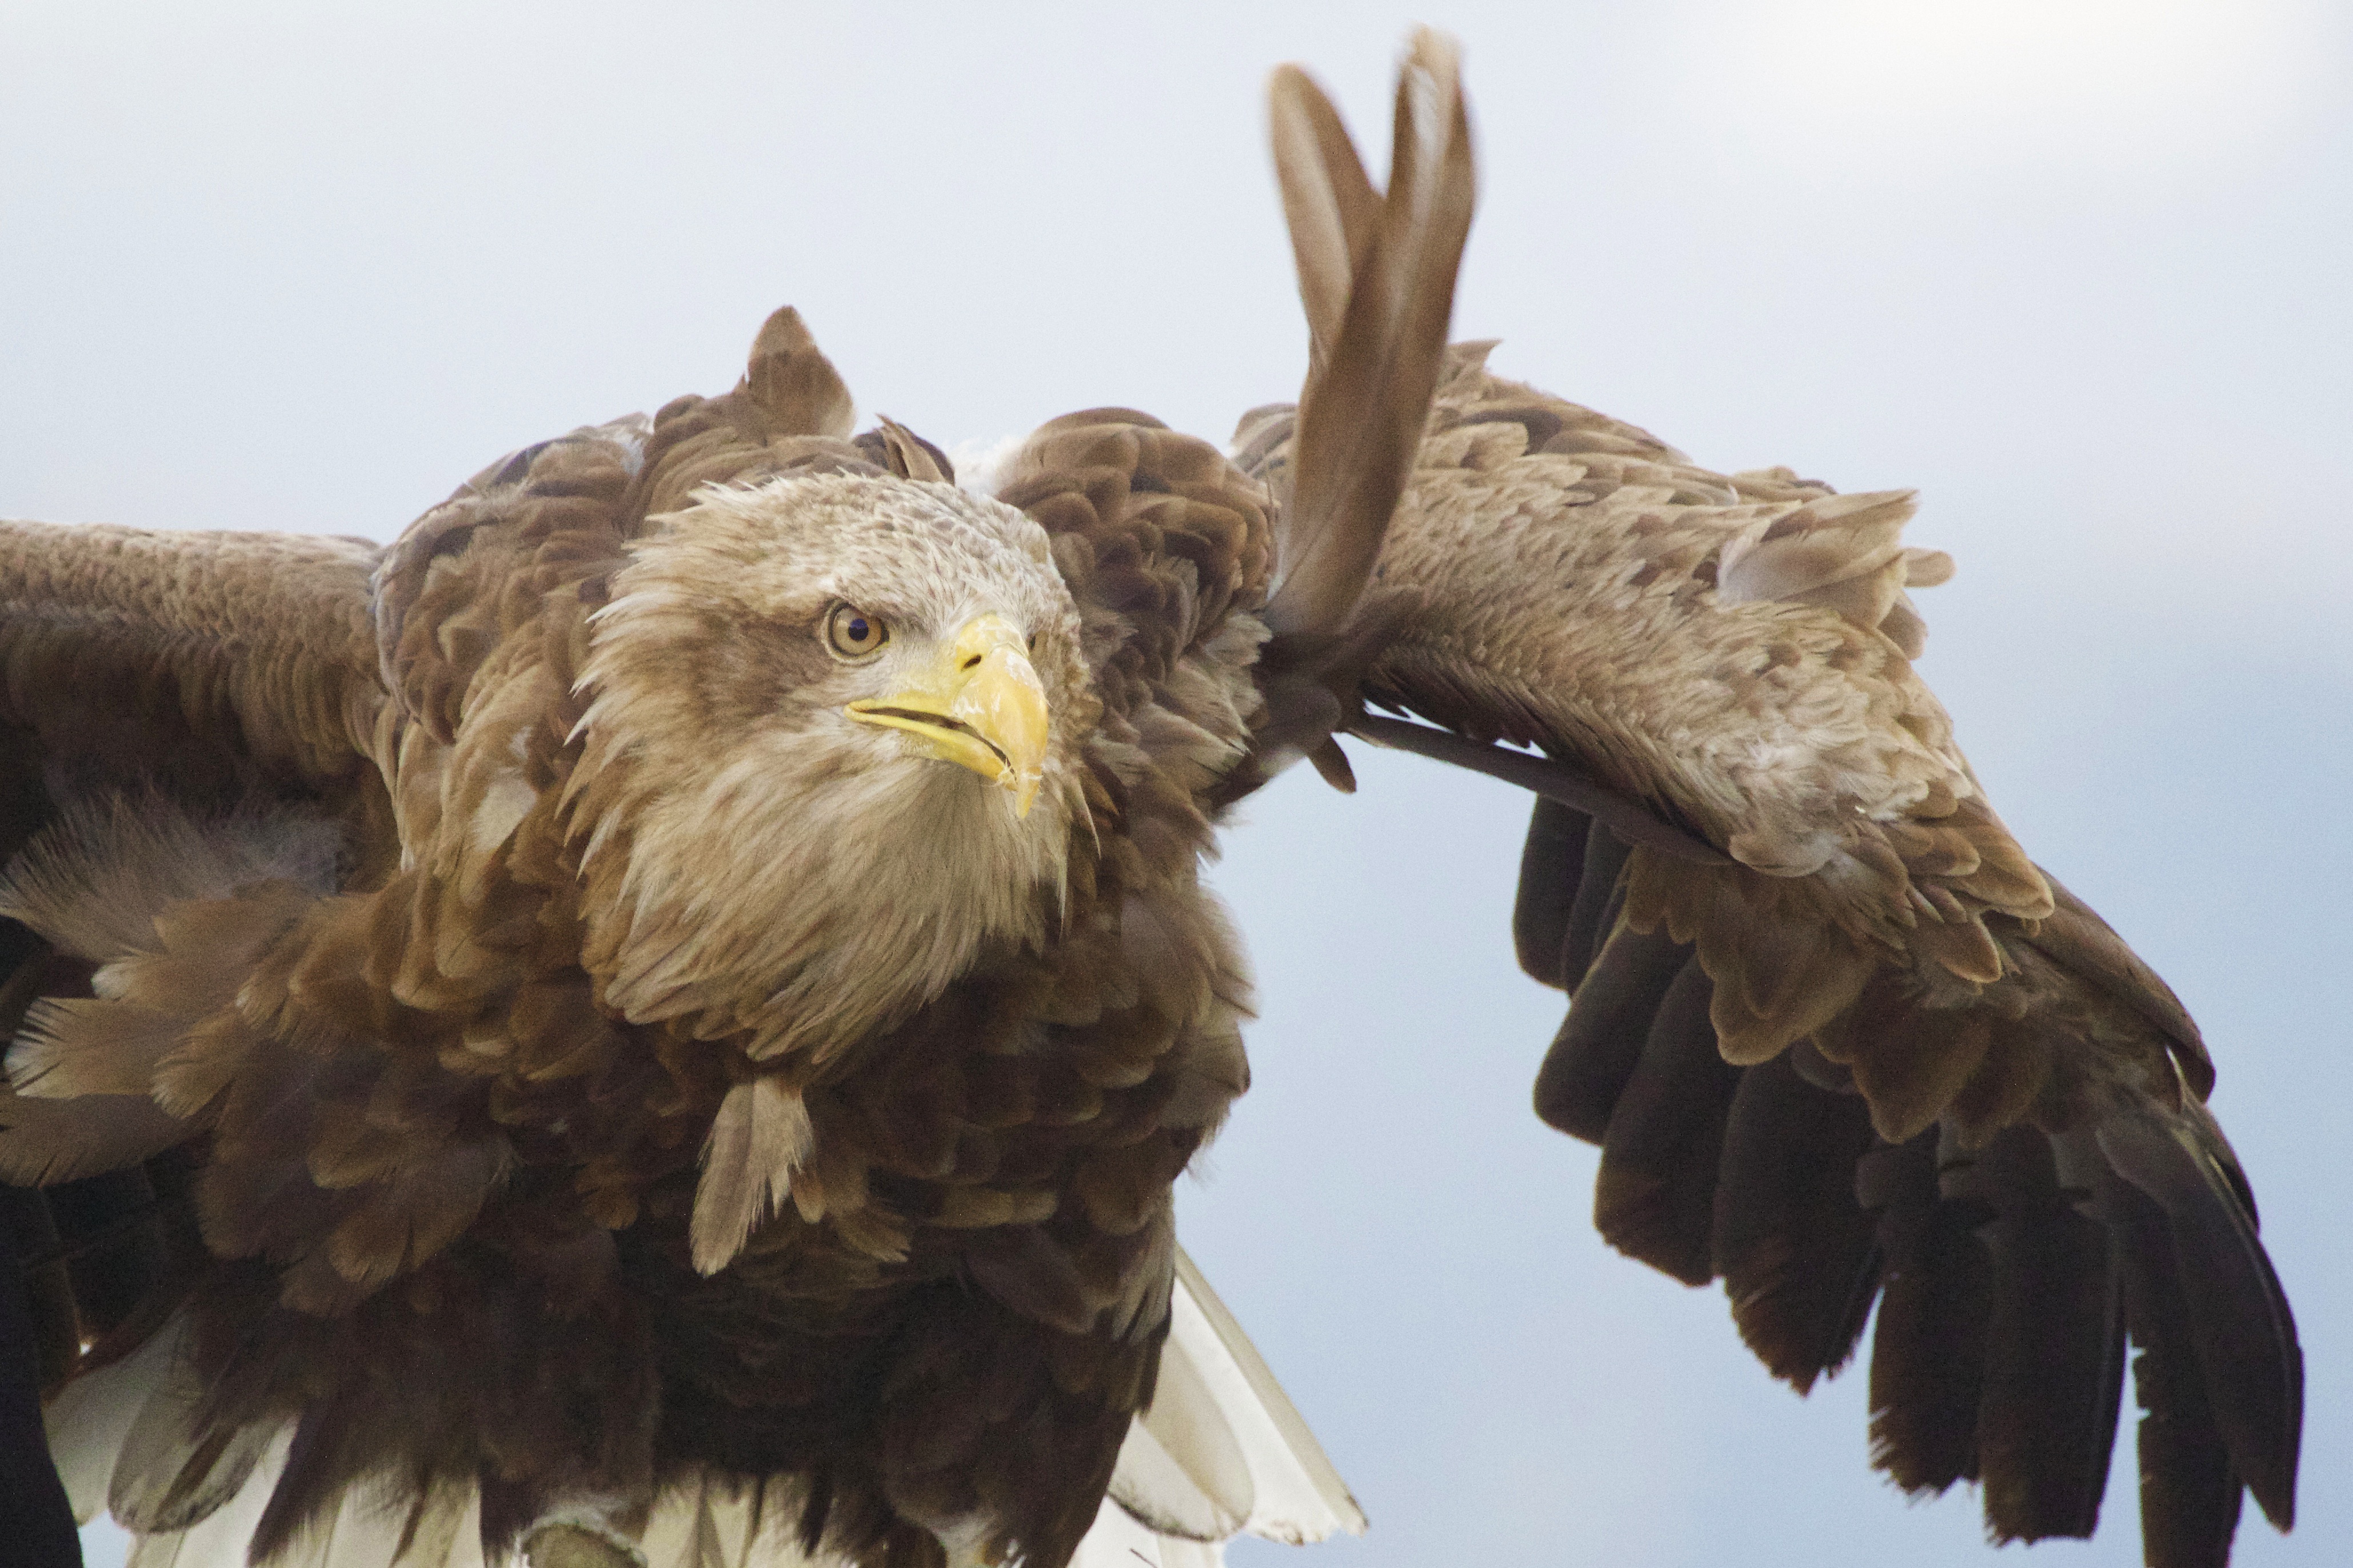
nature, bird, wing, flying, wildlife, beak, flight, eagle, predator, freedom, feather, fauna, bird of prey, bald eagle, vertebrate, vulture, buzzard, accipitriformes